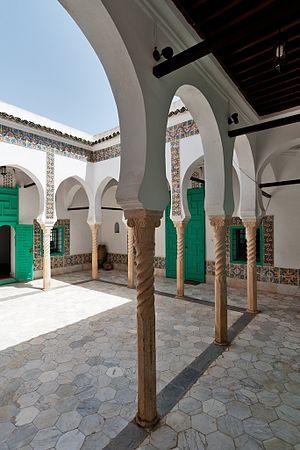
1715, c’est la date supposée de fondation de Dar Abdellatif, qui aura connu jusqu’à sa réquisition par l’armée française, nombre de propriétaires. Le dernier propriétaire algérien, Sieur Abdellatif, lui laissera par ailleurs son nom. La villa a accueilli une centaine de peintres et d’artistes du monde entier, avant d’être l’objet d’une restauration de 2006 à 2008. Depuis, le lieu retrouve une seconde vie grâce à des résidences d’artistes, des expositions, tout en abritant tout au long de l’année le siège social de l’Agence Algérienne pour le Rayonnement Culturel (AARC).
Maurice Boitel est un artiste peintre, lithographe et céramiste français, né le 31 juillet 1919 à Tillières-sur-Avre et mort le 11 août 2007 à Audresselles.